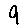
Label: 9